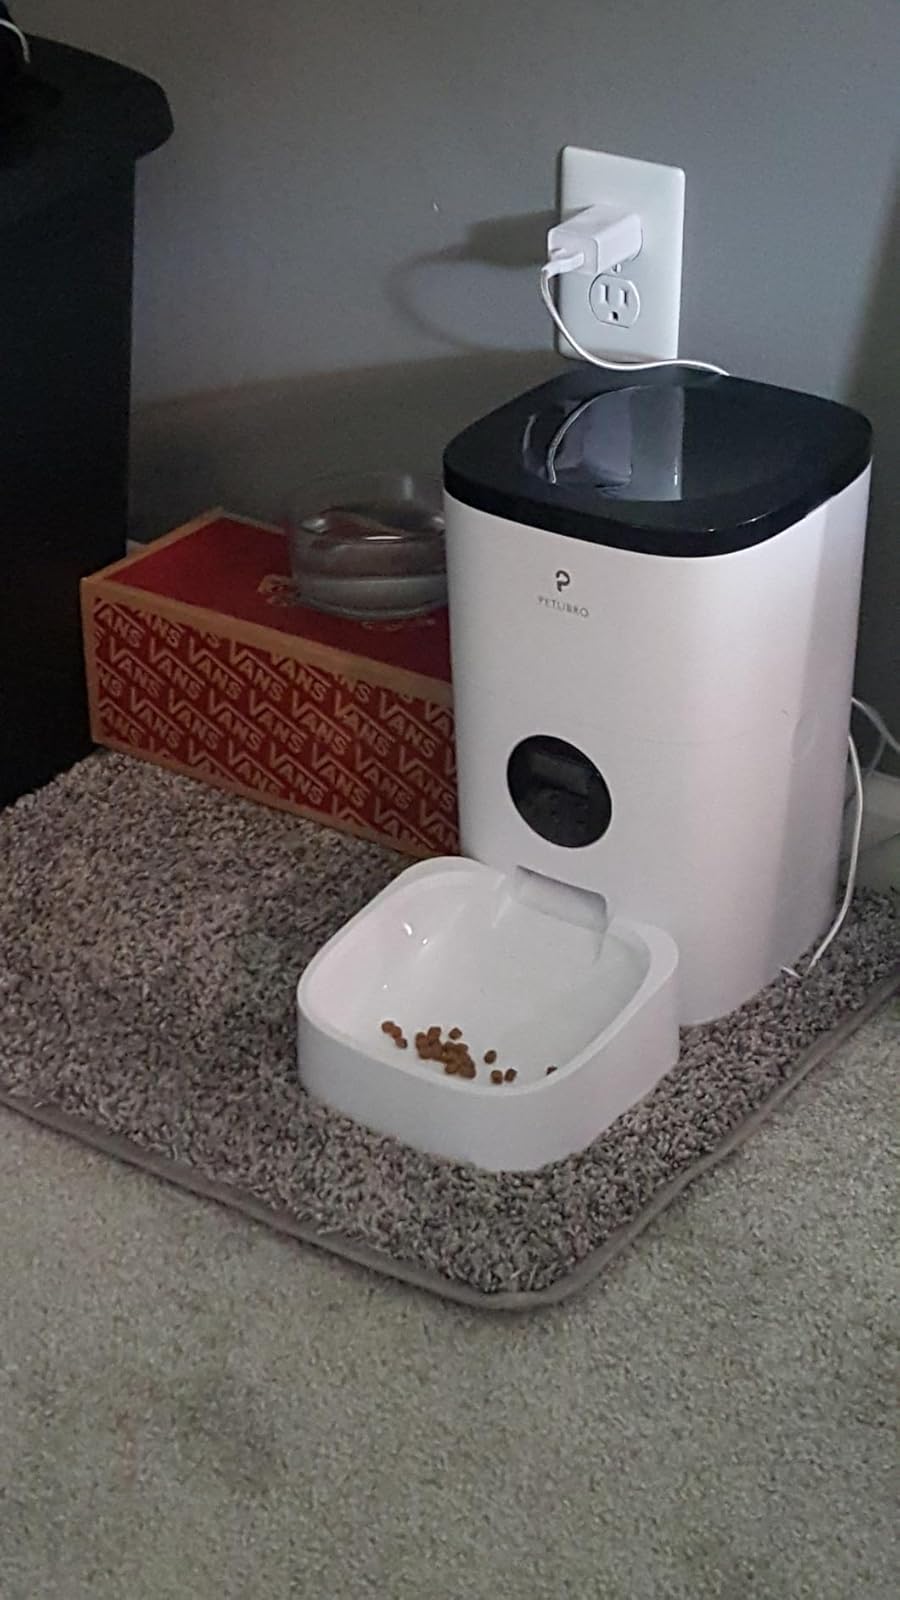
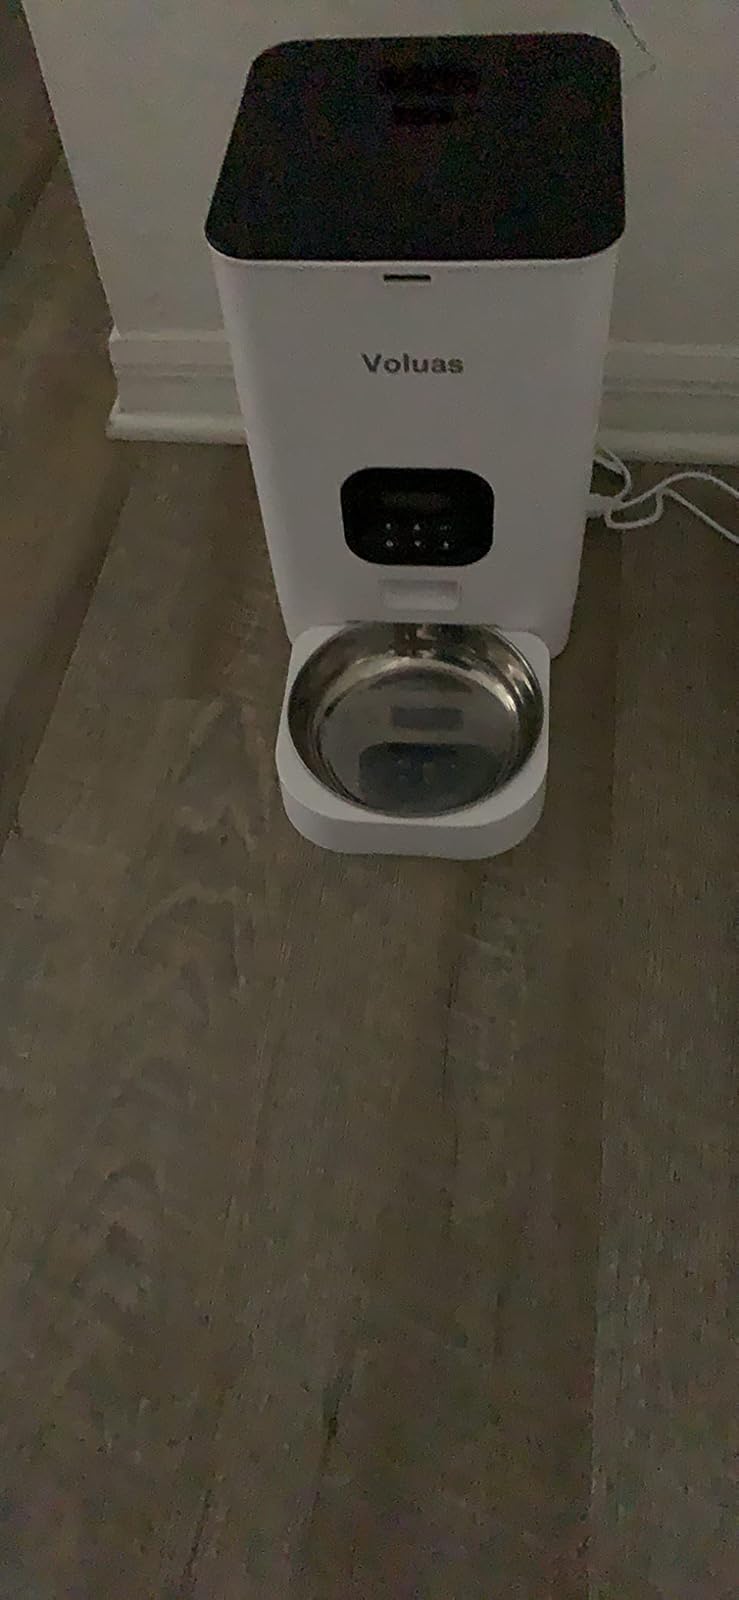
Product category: items_feeder
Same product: no